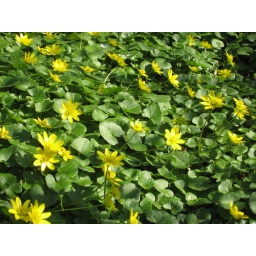
yellow flowers in a green field